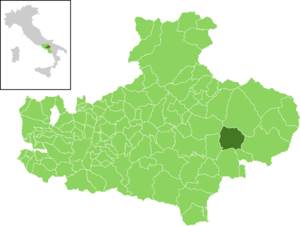
Andretta est une commune italienne de la province d'Avellino dans la région Campanie en Italie.